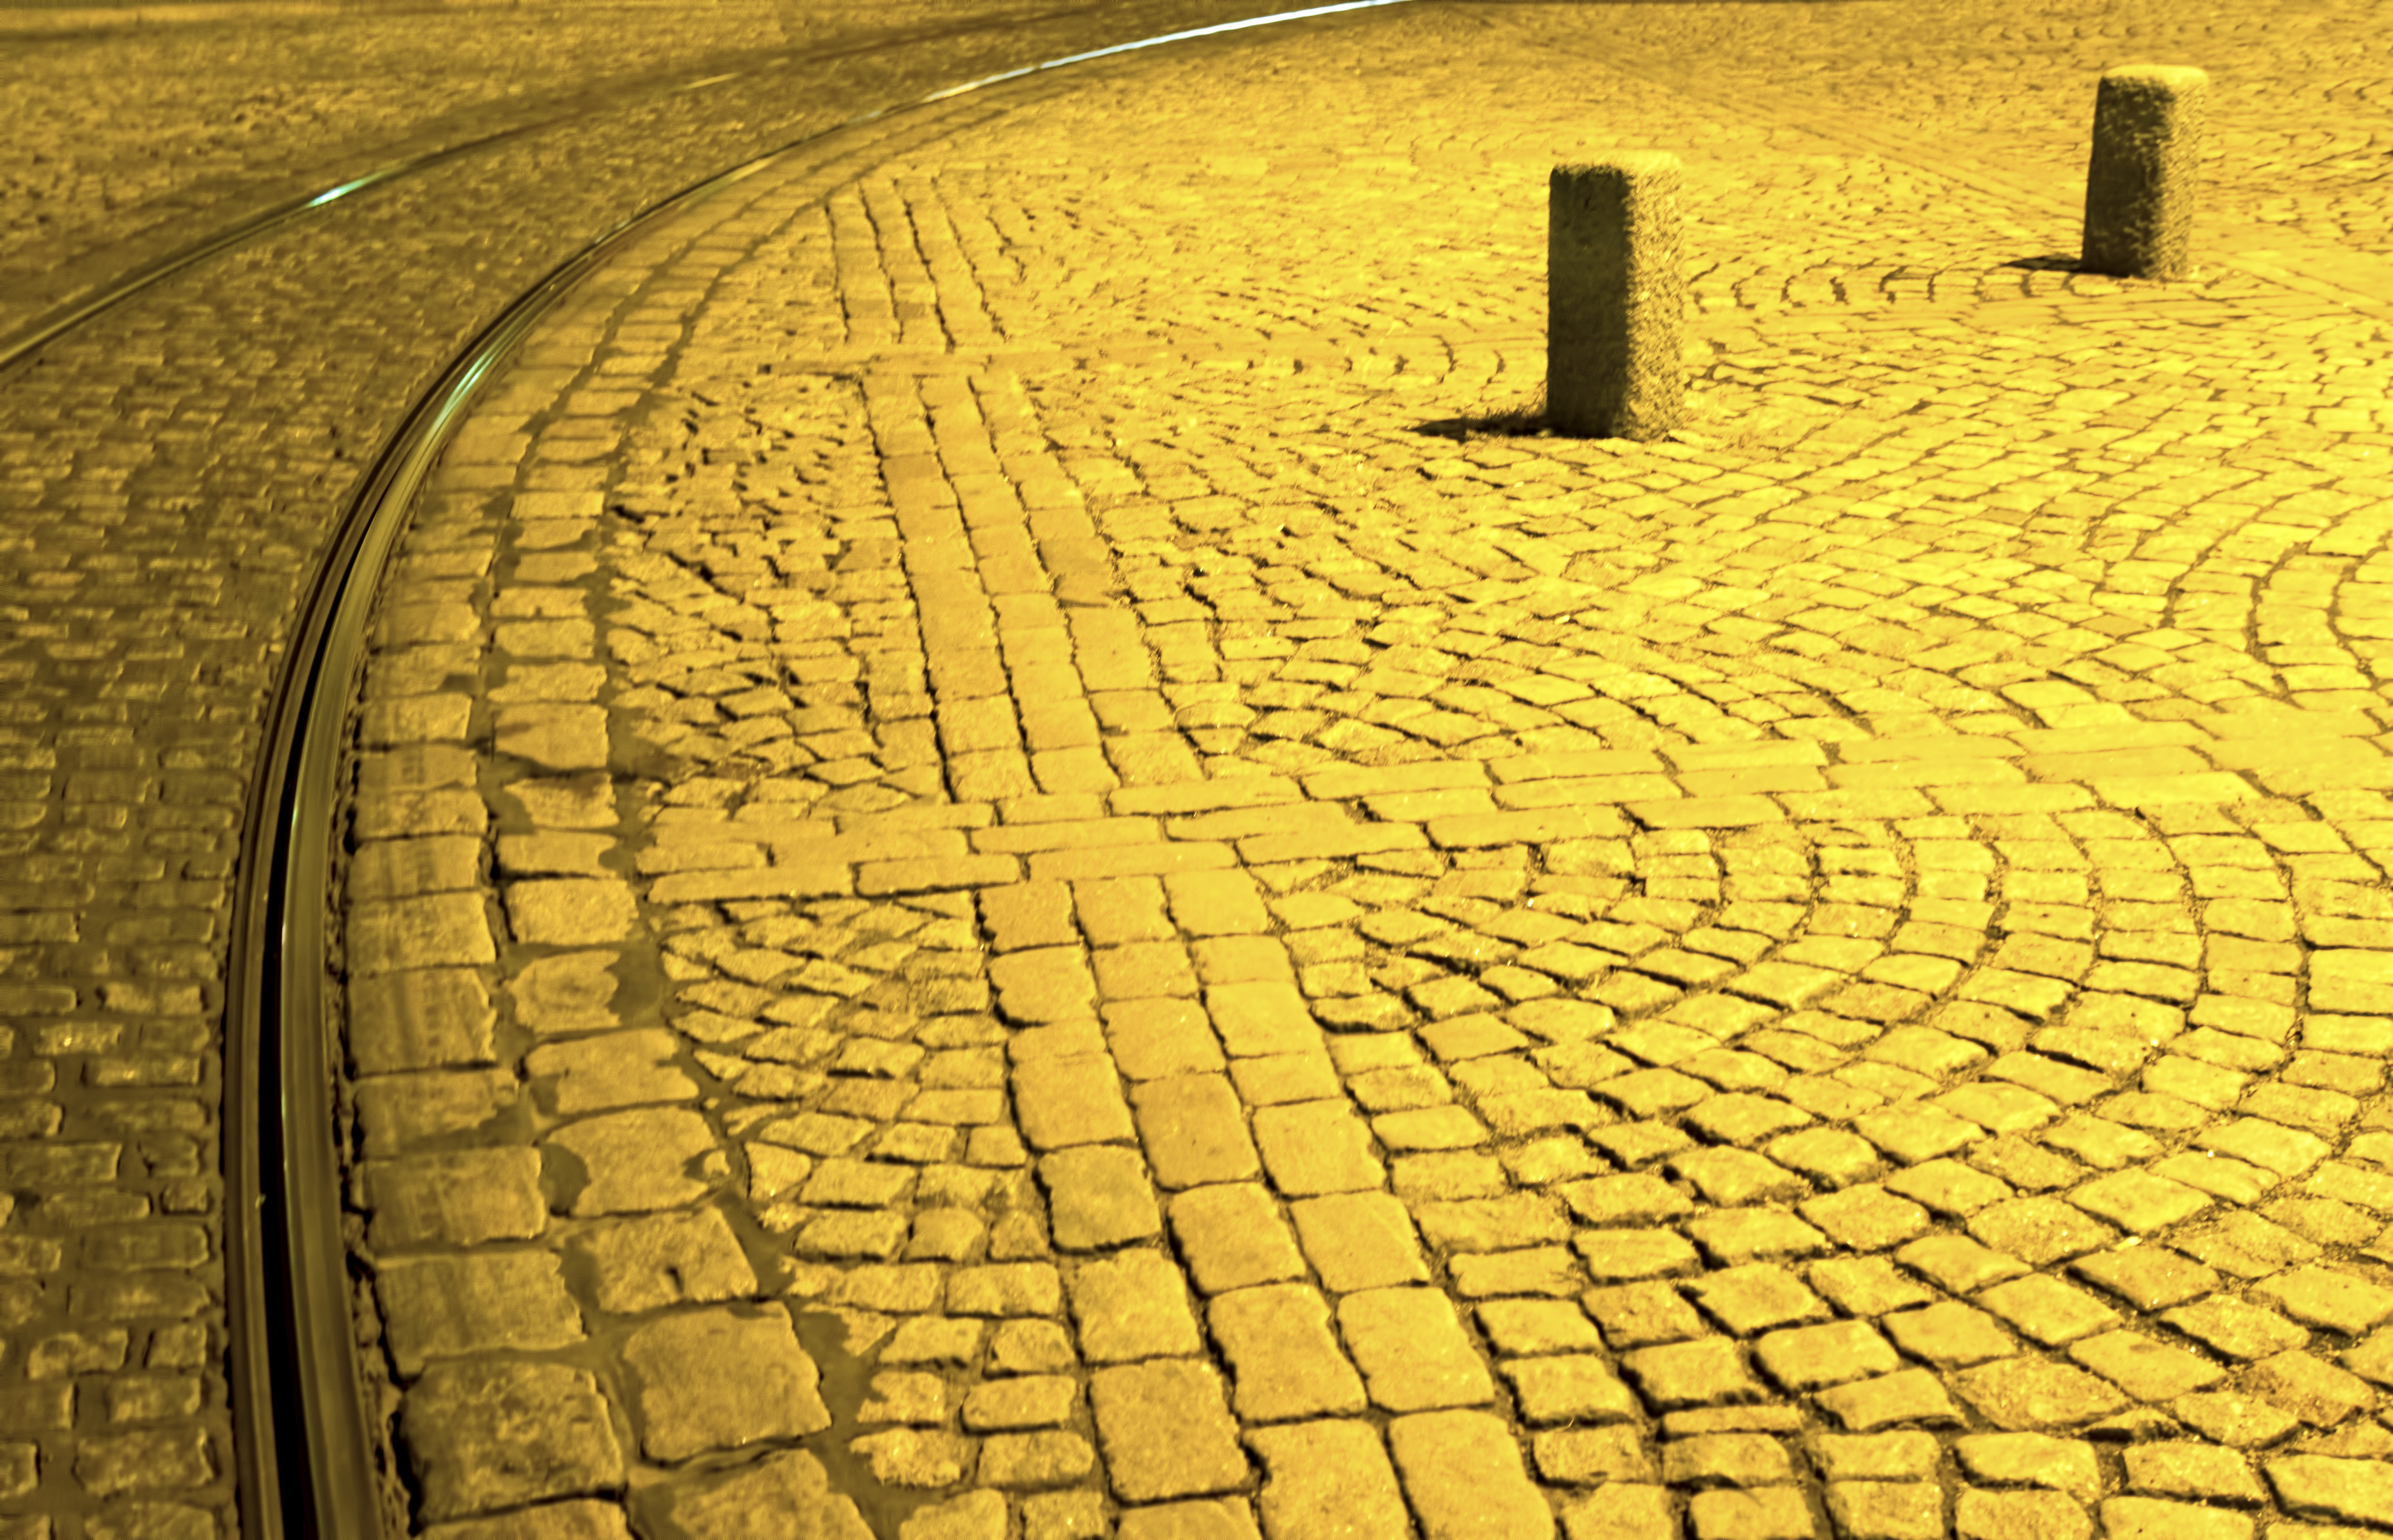
night, life, cool image, sony, finland, helsinki, alpha, cool photo, i, 3000, ilce, ilce3000, katajanokka, merisotilaantori